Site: brandenburg
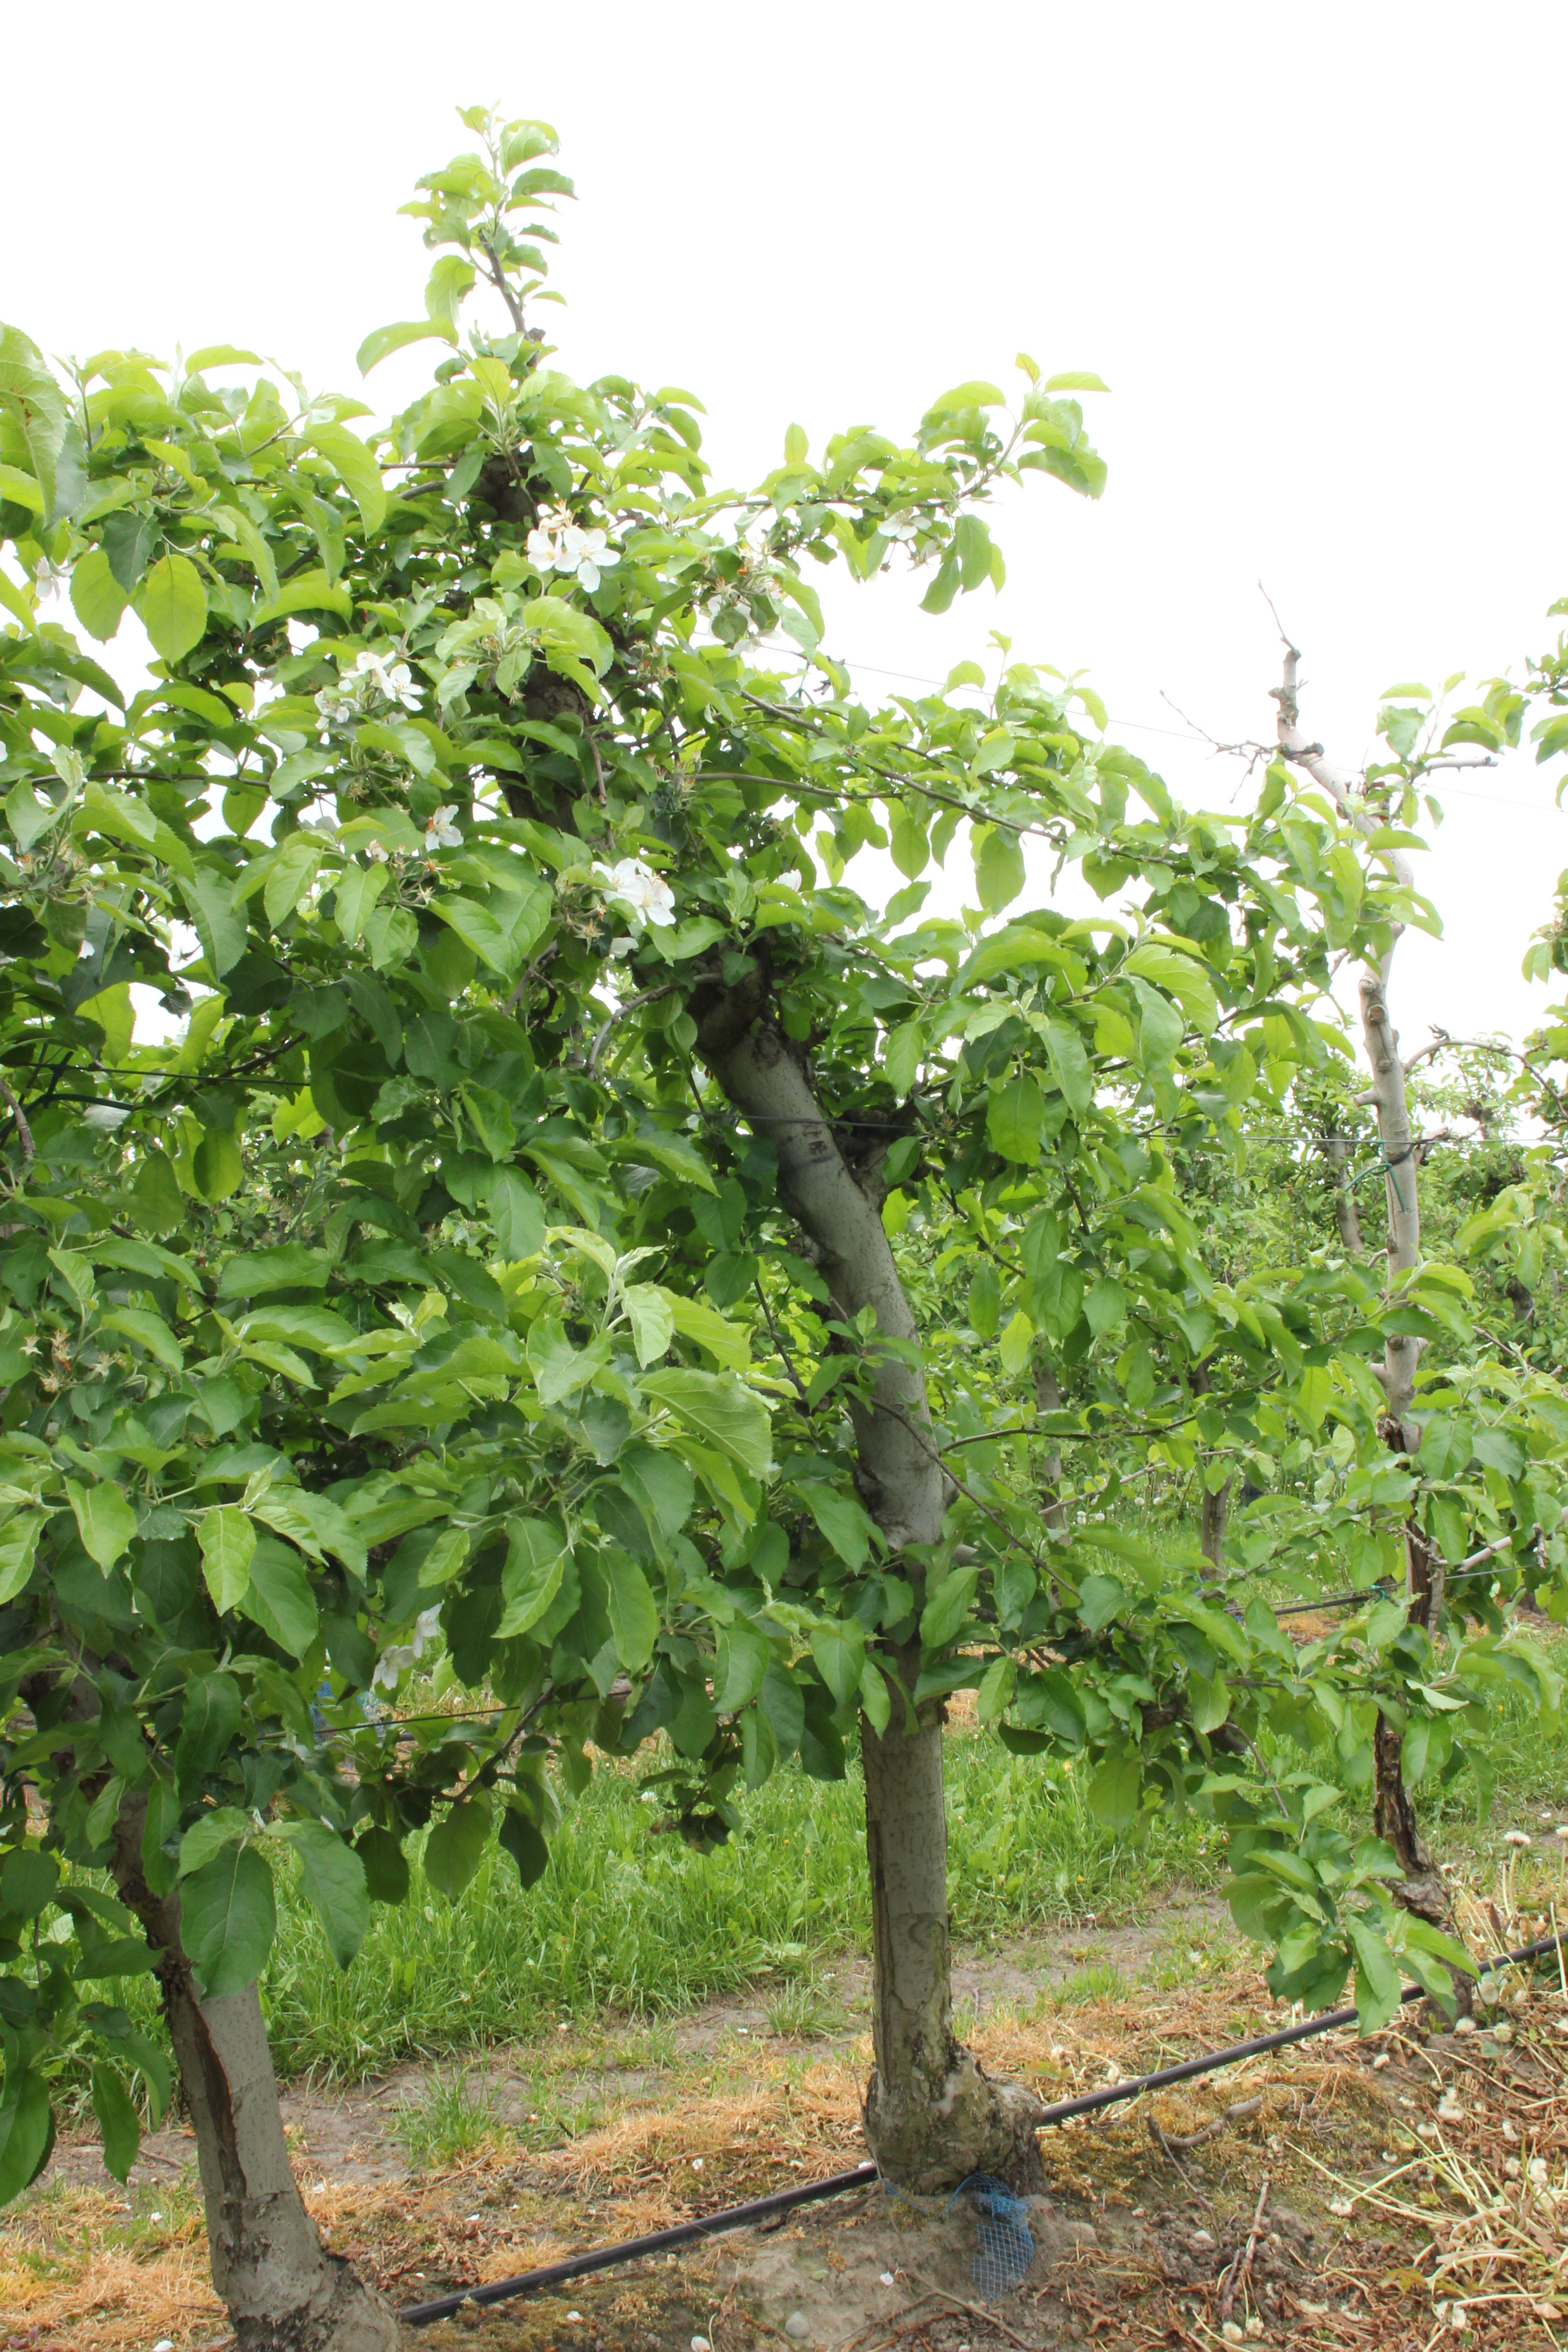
Growth stage (BBCH 67): Flowering